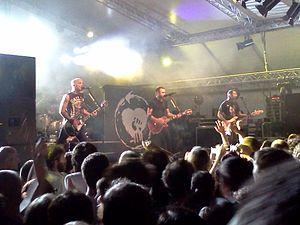
Rise Against est un groupe de punk rock américain, originaire de Chicago, dans l'Illinois. Formé en 1999, le groupe est composé de quatre membres : Tim McIlrath, Joe Principe, Brandon Barnes et Zach Blair.